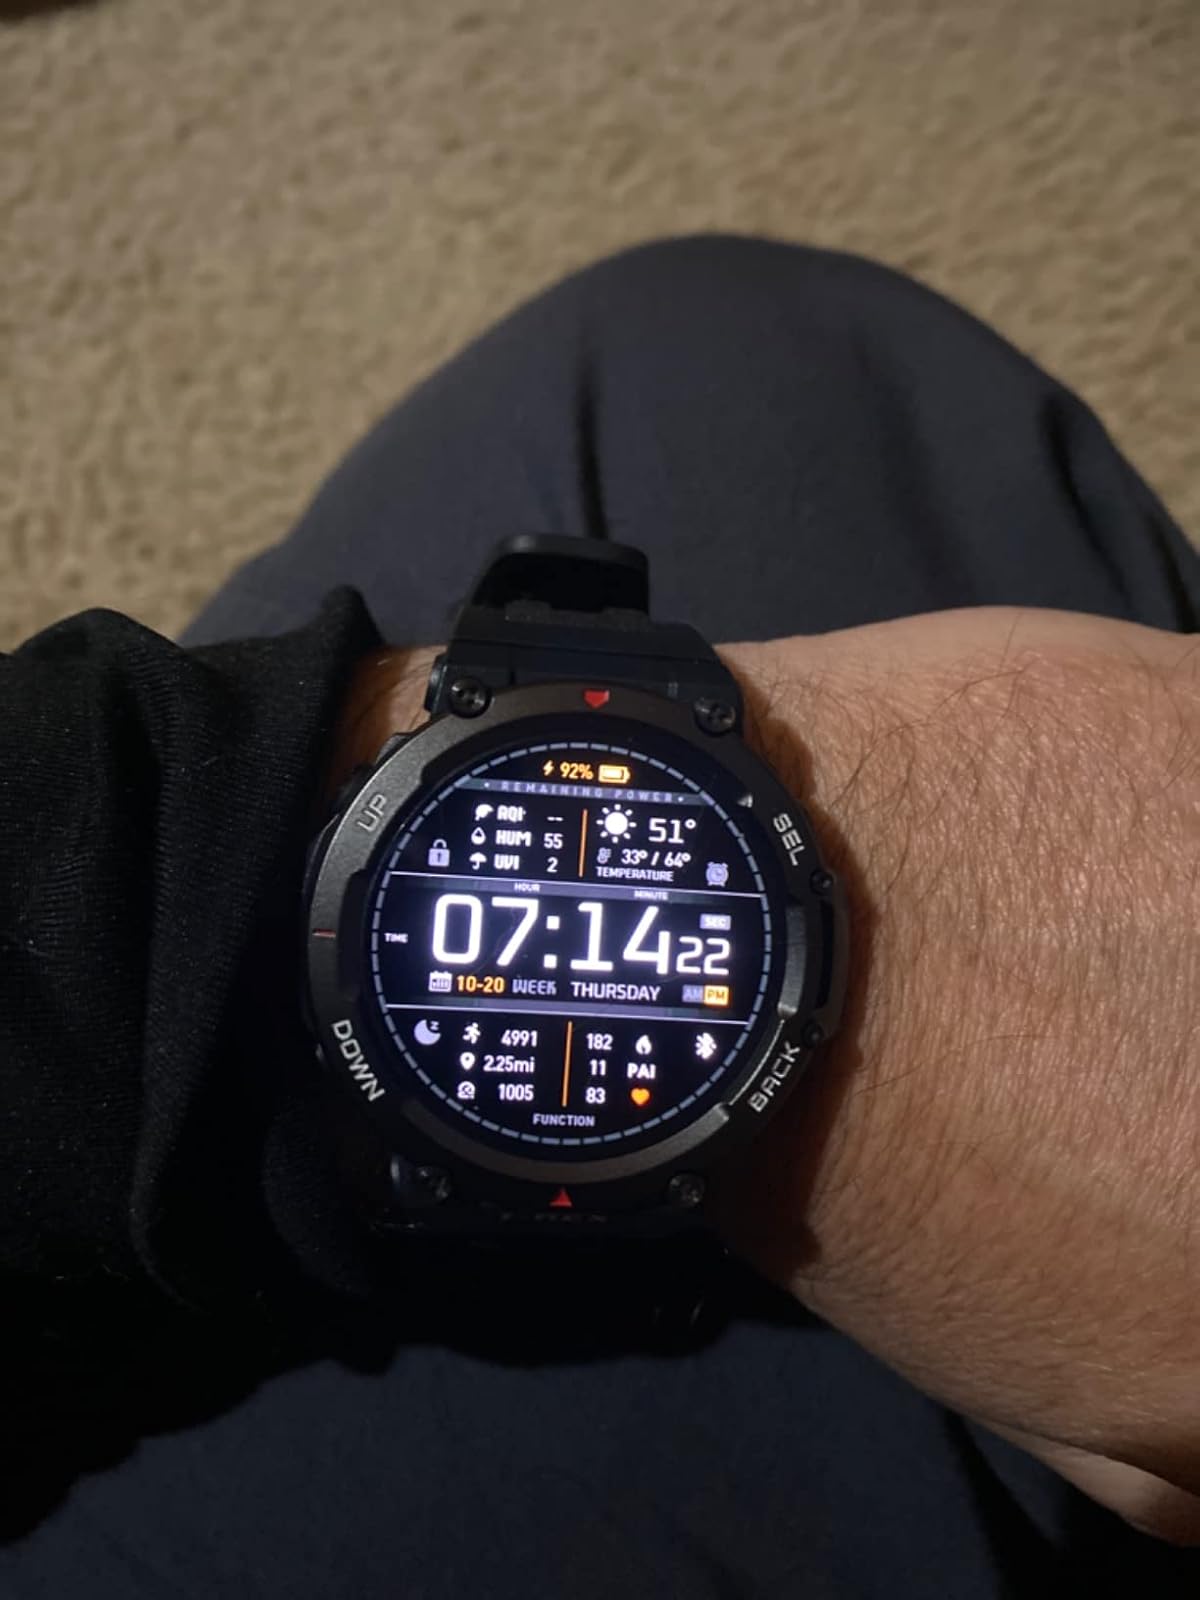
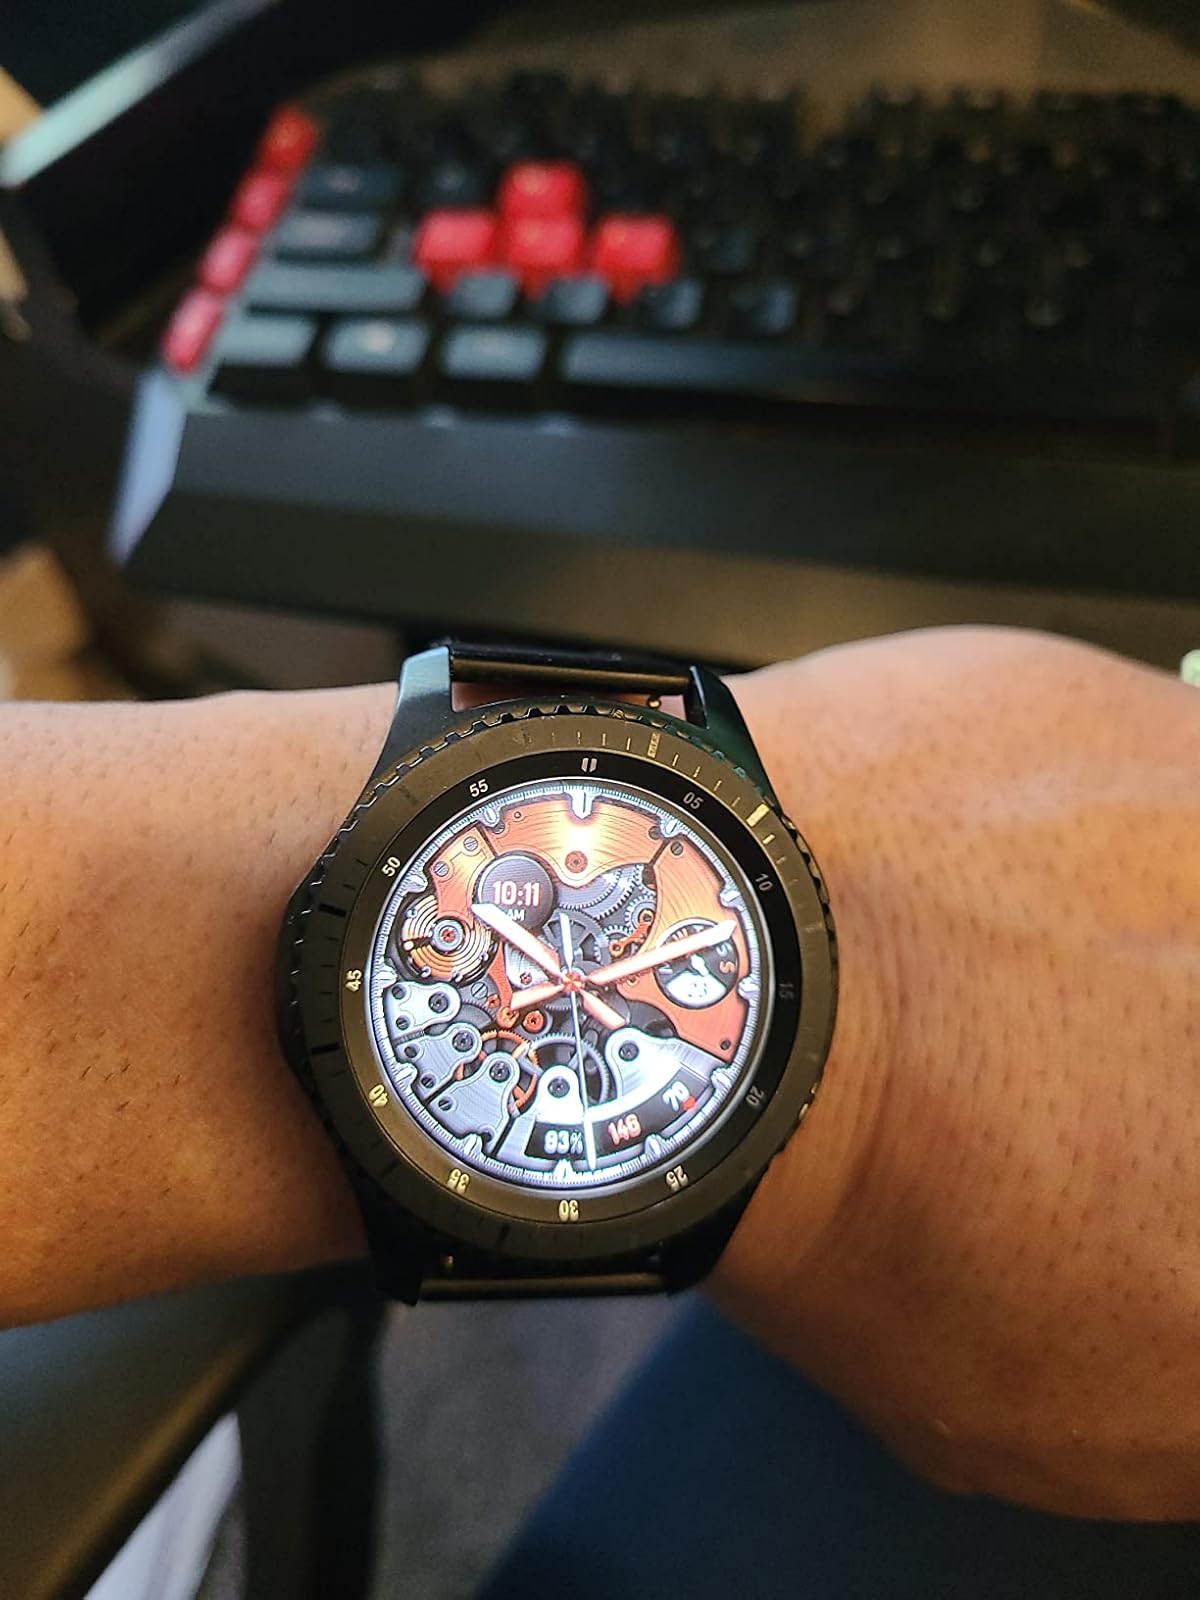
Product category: smartwatch
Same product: no